Allan McNish

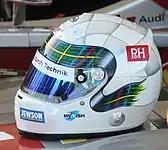
McNish's helmet for 2013.

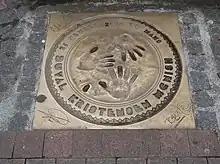
Walk of fame – Le Mans, Handprints and signatures from the winners of the 2013 edition of the 24 Hours of Le Mans

He lives in Monaco with his wife Kelly and their two children. Prior to his marriage, McNish's stag party in Dumfries was attended by Dario and Marino Franchitti and included watching a Queen of the South football match.